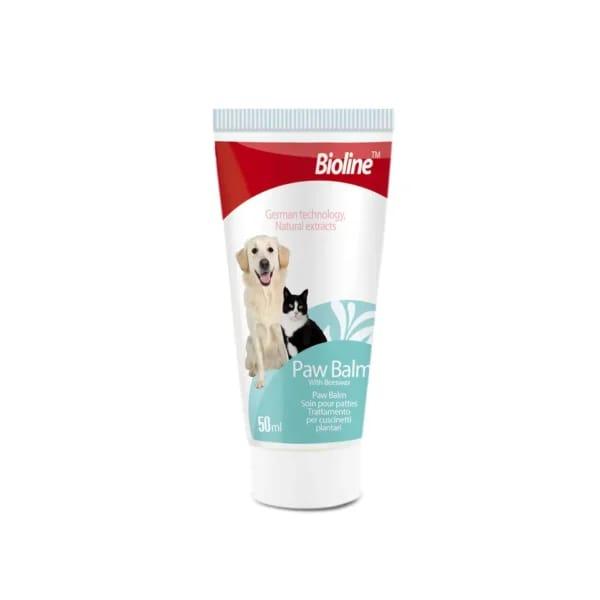
Dawa kwaajili ya wanyama kama vile mbwa au paka, ikiwa imehifadhiwa katika kichupa kidogo na kufungwa kwa mfuniko uliokaza ili isiharibike, kukiwa na maandishi ya jina la dawa hiyo pamoja na namna ya kutumia.